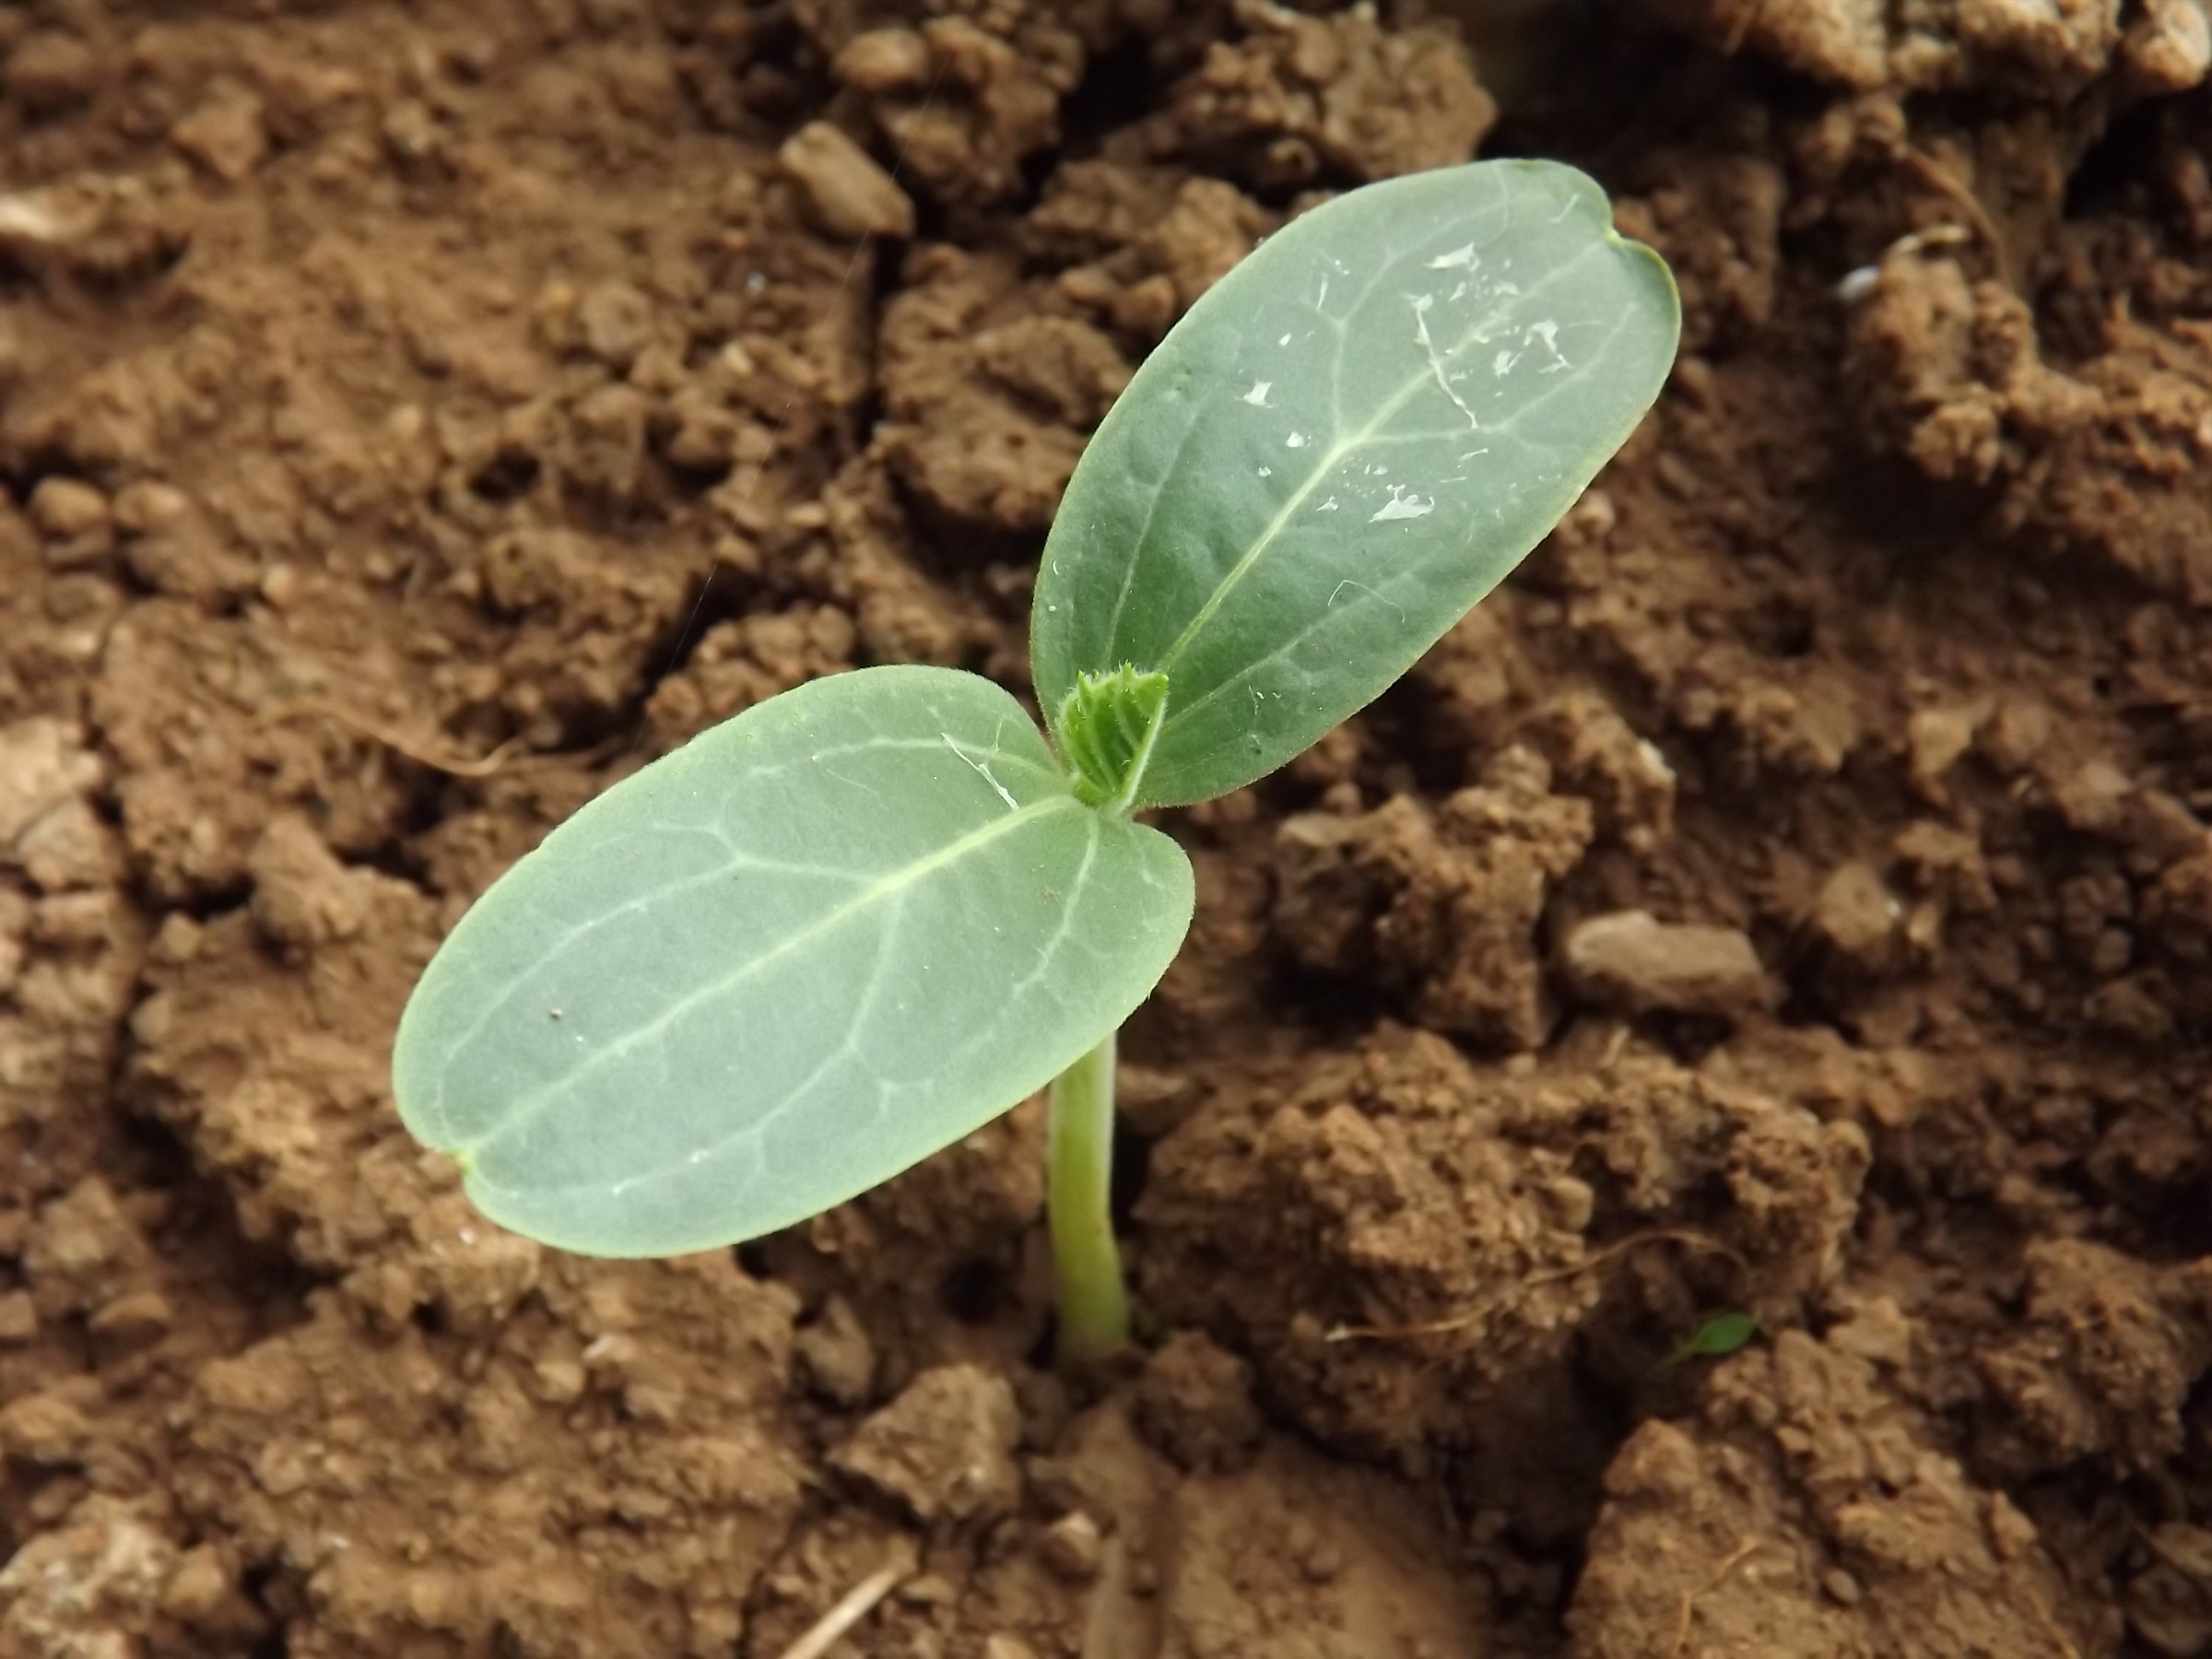
plant, leaf, flower, food, green, produce, crop, soil, botany, flora, clay, flowering plant, bottle gourd, annual plant, land plant